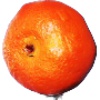
Label: Clementine 1